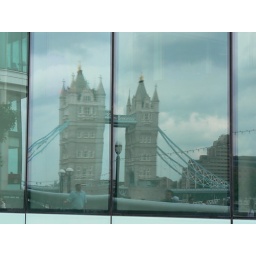
reflection in office building on south bank